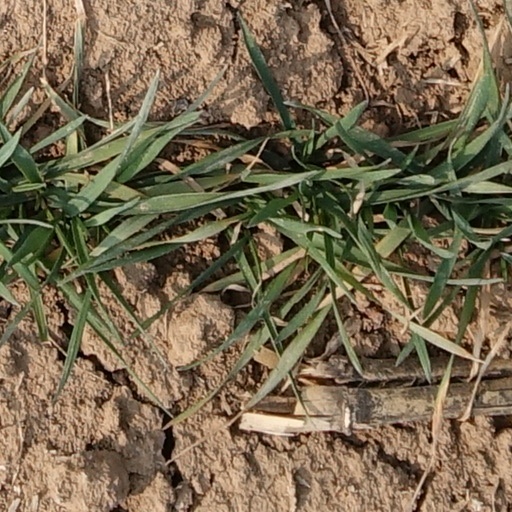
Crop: wheat